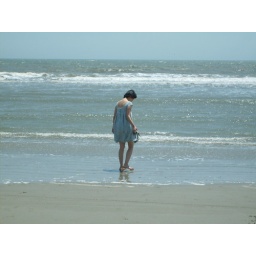
in front of The Citadel beach house